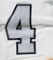
Number: 4